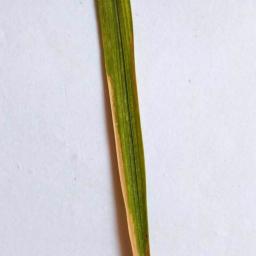
Label: Rice___Brown_Spot